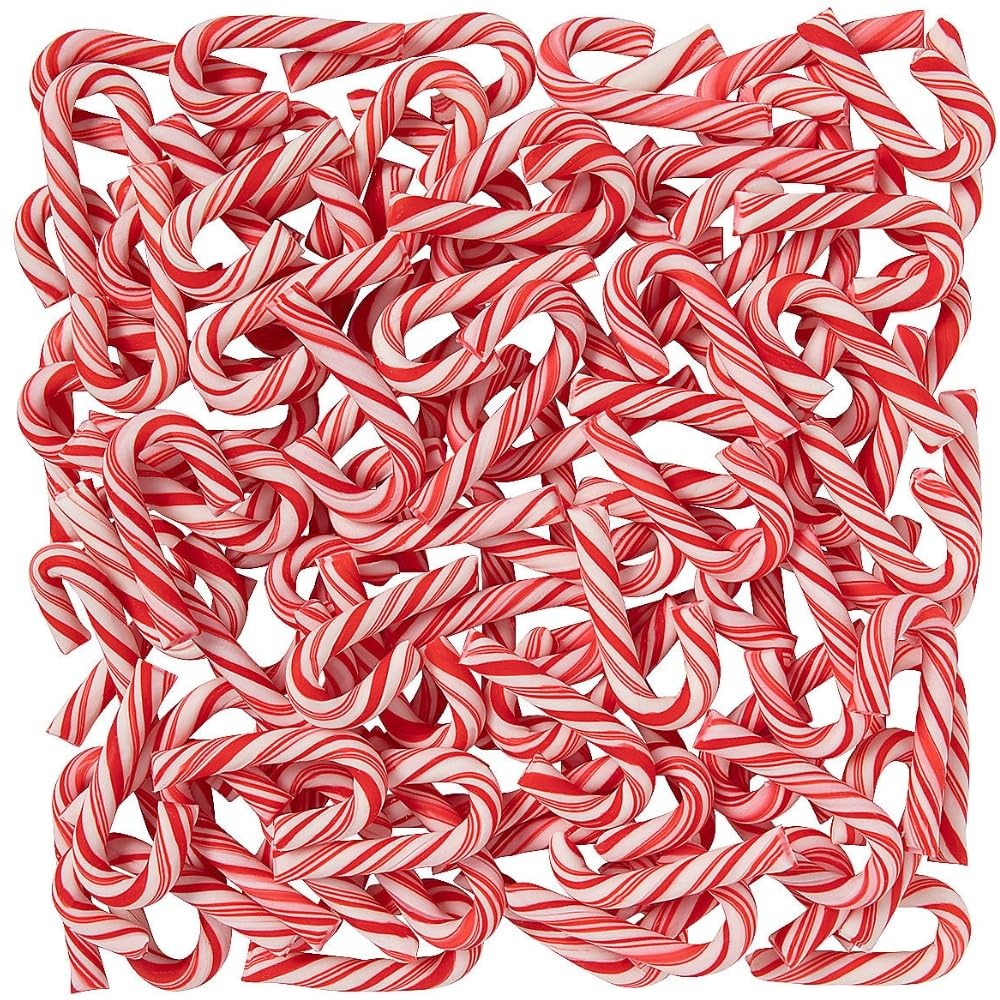
Item Name: Mini Candy Canes (100 Individual wrapped candies) Bulk Christmas Candy
Bullet Point 1: Peppermint Candy Canes. Stuff them in stockings. Tuck them under gift ribbons. Put them at place settings. These versatile candy canes are a timeless holiday favorite.
Bullet Point 2: Set of 100. Individually wrapped.
Bullet Point 3: Size: 2 1/2" (1 lb. 4 oz.)
Bullet Point 4: 2 1/2" (1 lb. 4 oz.) Fat-free.
Product Description: Peppermint Candy Canes. Stuff them in stockings. Tuck them under gift ribbons. Put them at place settings. These versatile candy canes are a timeless holiday favorite. Individually wrapped.
Value: 20.0
Unit: Ounce

Price: 14.99